Beauty and the Beast (musical)

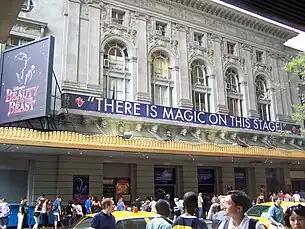
The Beast Logo outside the Lunt-Fontanne Theatre in 2006, in the final years of "Beauty and the Beast", before closing in 2007.

All eight of the film's original songs were retained for the Broadway adaptation. The song "Human Again" had originally been written for the film, but it was ultimately abandoned due to time and story constraints; the musical number was finally resurrected for and included in the production. Composer Alan Menken, who had both scored and written the film's songs alongside lyricist Howard Ashman, returned to the project to write six new songs for the musical. Lyricist Tim Rice joined Menken to co-write the new numbers, replacing Ashman who had died in 1991, before the film was released. Both Menken and Rice initially approached the project with some resistance; Menken's emotional attachment to the music he had written with Ashman made him fear Disney's vision of a Broadway musical would transform "Beauty and the Beast" into an attraction too similar to what one would find at Walt Disney World. Meanwhile, Rice, who had previously worked as composer Andrew Lloyd Webber's lyricist on the Broadway musicals "Jesus Christ Superstar" and "Evita", was hesitant to replace Ashman in fear of worsening "Beauty and the Beast". Notably, Rice had similarly replaced Ashman to write the remaining songs for Disney's "Aladdin" (1992) after the lyricist died. Ultimately, the collaboration resulted in approximately half of the Broadway score having co-writing credits by Menken and Ashman, while the remaining half are Menken and Rice compositions. The Menken-Rice songs are sometimes billed as "additional songs composed by [Alan] Menken and lyrics by Tim Rice". On working on the musical without Ashman, Menken explained that "The main challenge ... was blending the lyrics of Tim Rice with those of Howard. In the end, the finished score has a quality all its own; a hybrid between" Ashman and Rice's styles. Elaborating on the main difference between writing songs for the stage as opposed to film, Menken stated that the lack of close-ups and montages in a live musical production creates a requirement for more singing material in order "to provide the same kind of illumination that intimate facial expression provides."